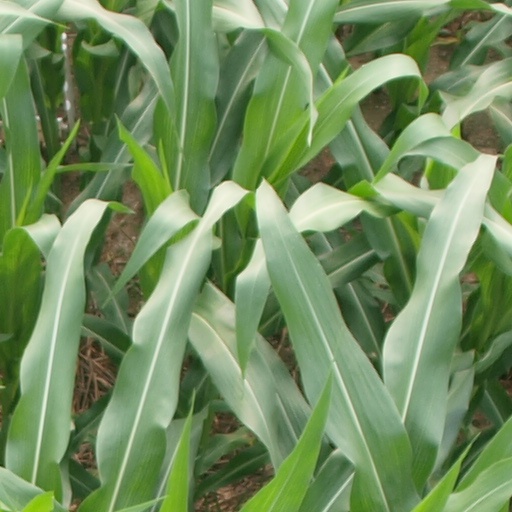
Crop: maize; corn